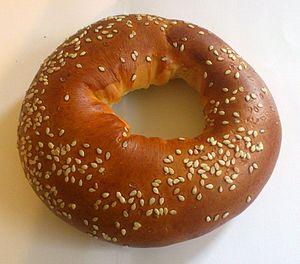
Un boublik, au pluriel boubliki, est un petit pain en forme d’anneau, généralement agrémenté de graines de sésame ou de pavot, traditionnel en cuisine russe ou ukrainienne, qui ressemble au bagel mais à la texture plus dense et avec un trou plus grand. D'origine très ancienne, il en existe de nombreuses variétés, à pâte levée ou non, salés ou sucrés. La forme caractéristique des boubliki leur permettait d'être enfilés sur une cordelette pour en faciliter le transport et la vente dans les rues par des vendeurs ambulants.